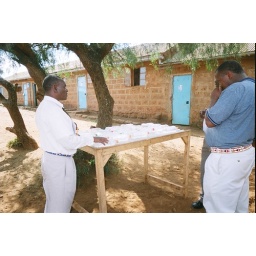
Another table full of bottles (it shouldn't be under a tree though)